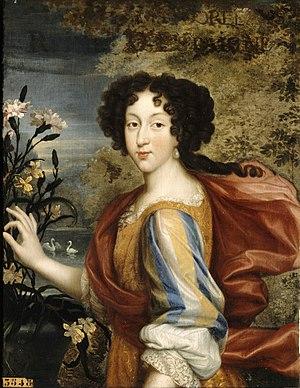
Marie-Louise d'Orléans, dite « Mademoiselle d'Orléans » ou simplement « Mademoiselle » est une princesse française, née le 26 mars 1662 à Paris et morte le 12 février 1689 à Madrid. Elle fut reine d'Espagne, de Sicile et de Naples, duchesse de Bourgogne, de Milan, de Brabant, de Luxembourg et de Limbourg et comtesse de Flandre et de Hainaut par son mariage avec le dernier roi issu de la branche espagnole de la maison de Habsbourg, Charles II.
Accordant la prééminence aux ducs, les historiens belge s'étant penché sur l'histoire du Brabant se sont montrés plus discrets avec leurs épouses, même si certaines, en raison de leurs qualités personnelles ou de circonstances particulières ont pu jouer un rôle déterminant pour la royauté. Toutes ont porté le titre de comtesse puis de duchesse par mariage.
Cet article donne la liste des conjoints des souverains luxembourgeois.